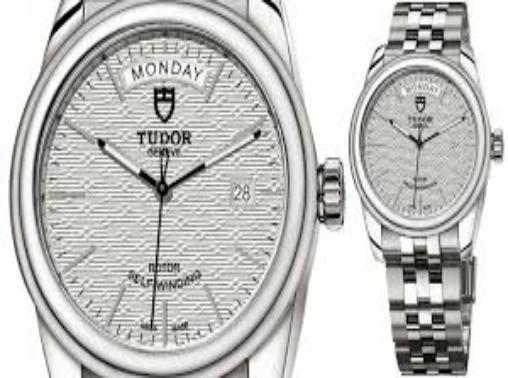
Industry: Clothes